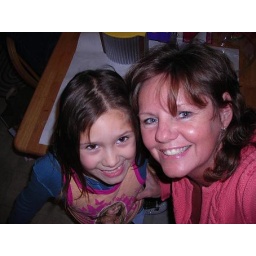
Me and My baby girl back in the old house in Richmond VA